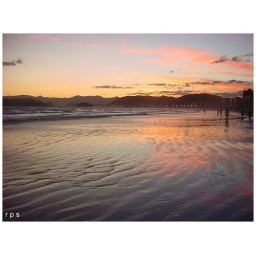
Colors of the sky are reflected on the wet sand in Santos, Brazil.